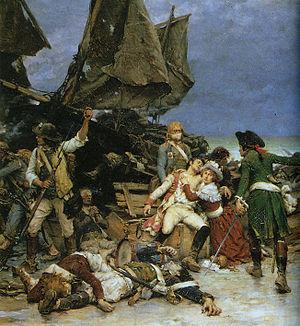
Episode de la déroute de Quiberon en 1795, détail.
L'armée des émigrés ou l'Armée des Princes, est une armée contre-révolutionnaire constituée de personnes qui ont émigré depuis la France sous la Révolution française.